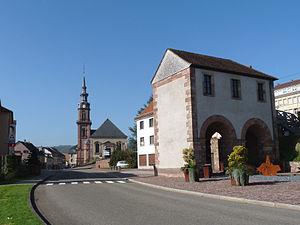
Bitche
Bitche est une commune du Nord-Est de la France, située dans le département de la Moselle, en Lorraine et en région Grand Est.